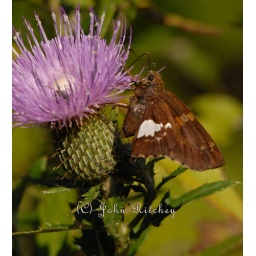
Not the most attractive butterfly in the field but he'll do.